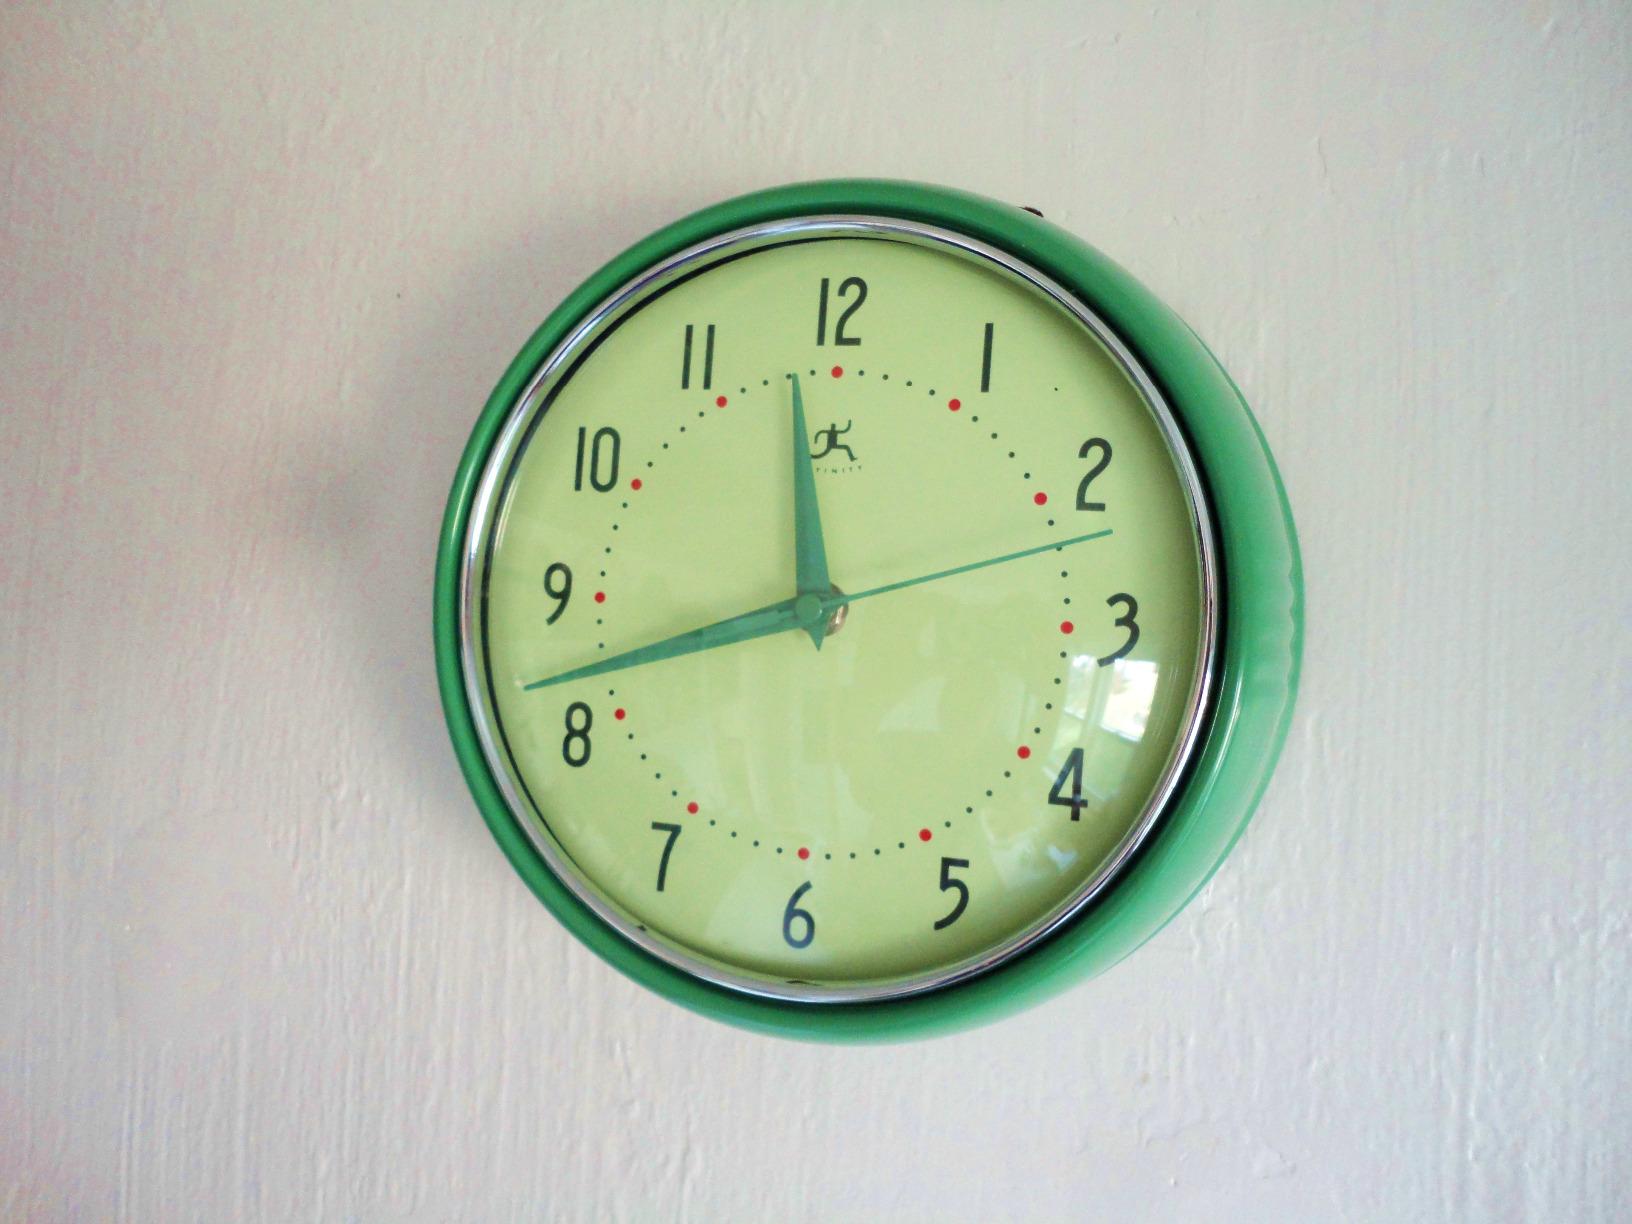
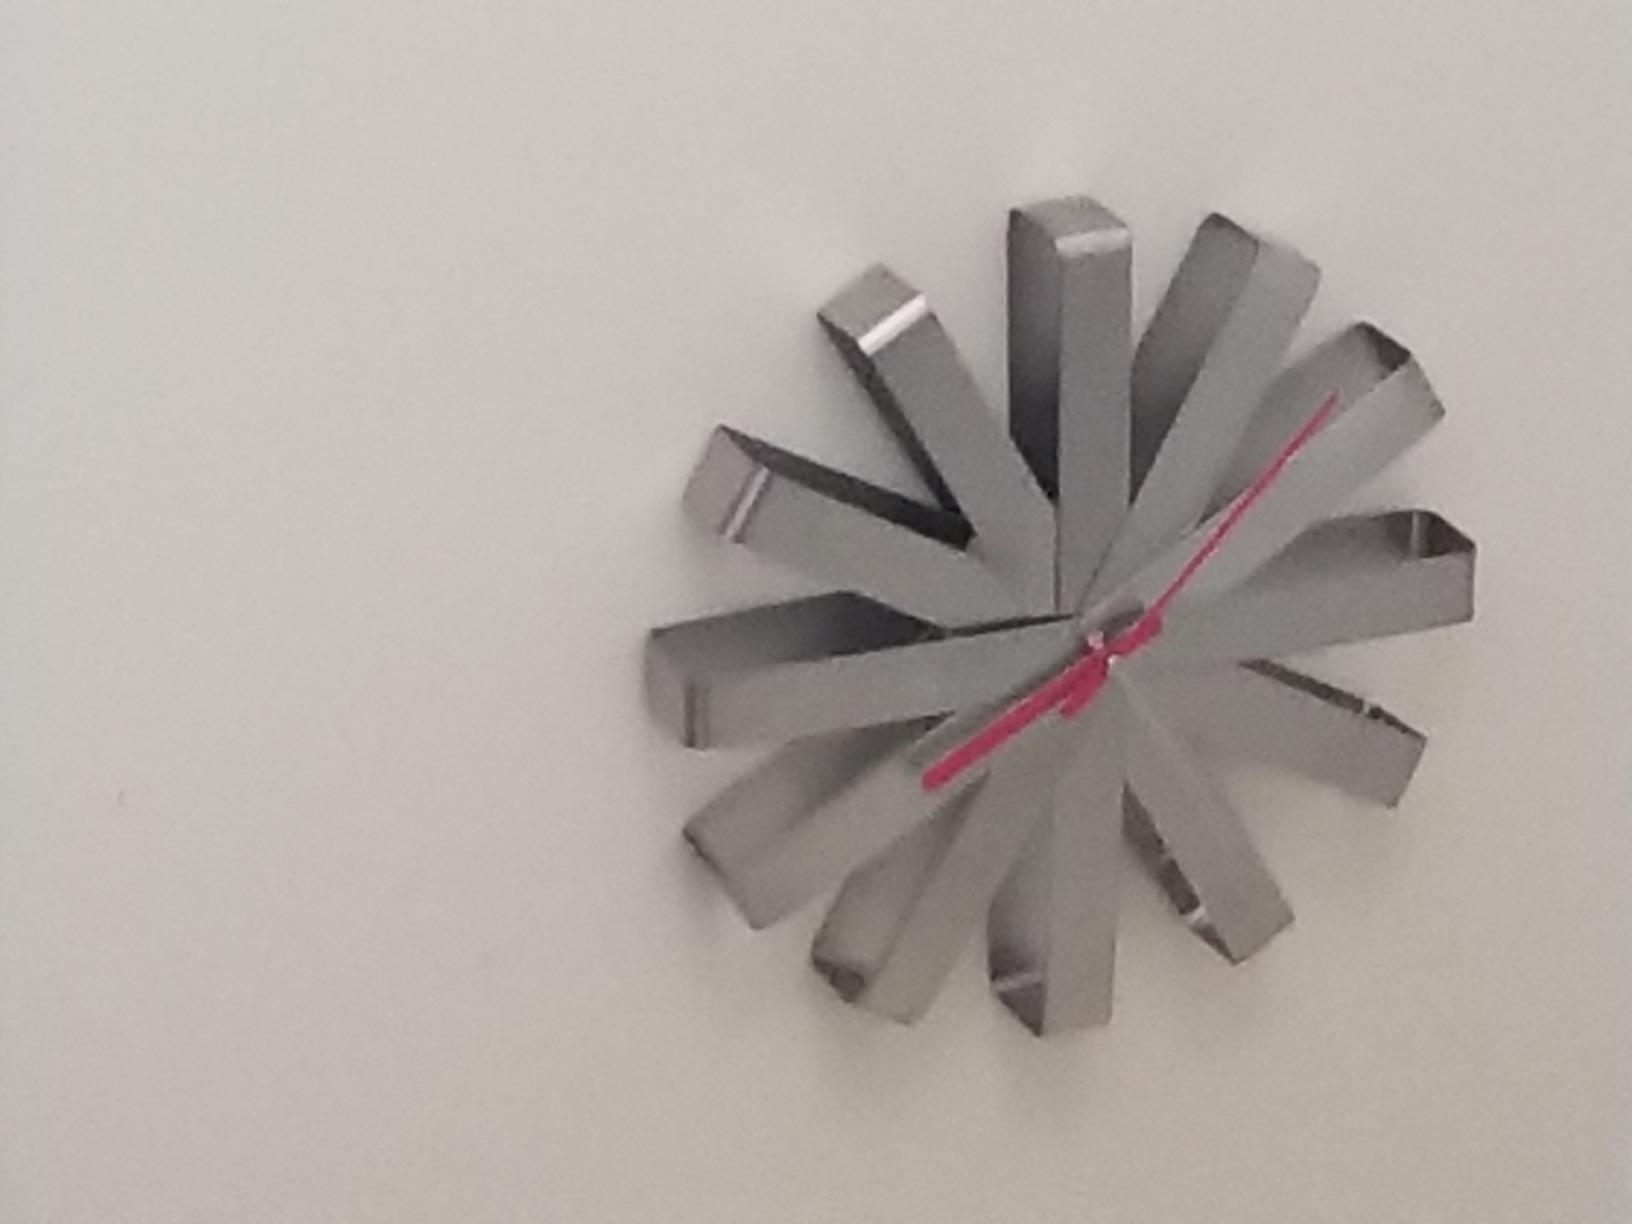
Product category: clock
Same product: no